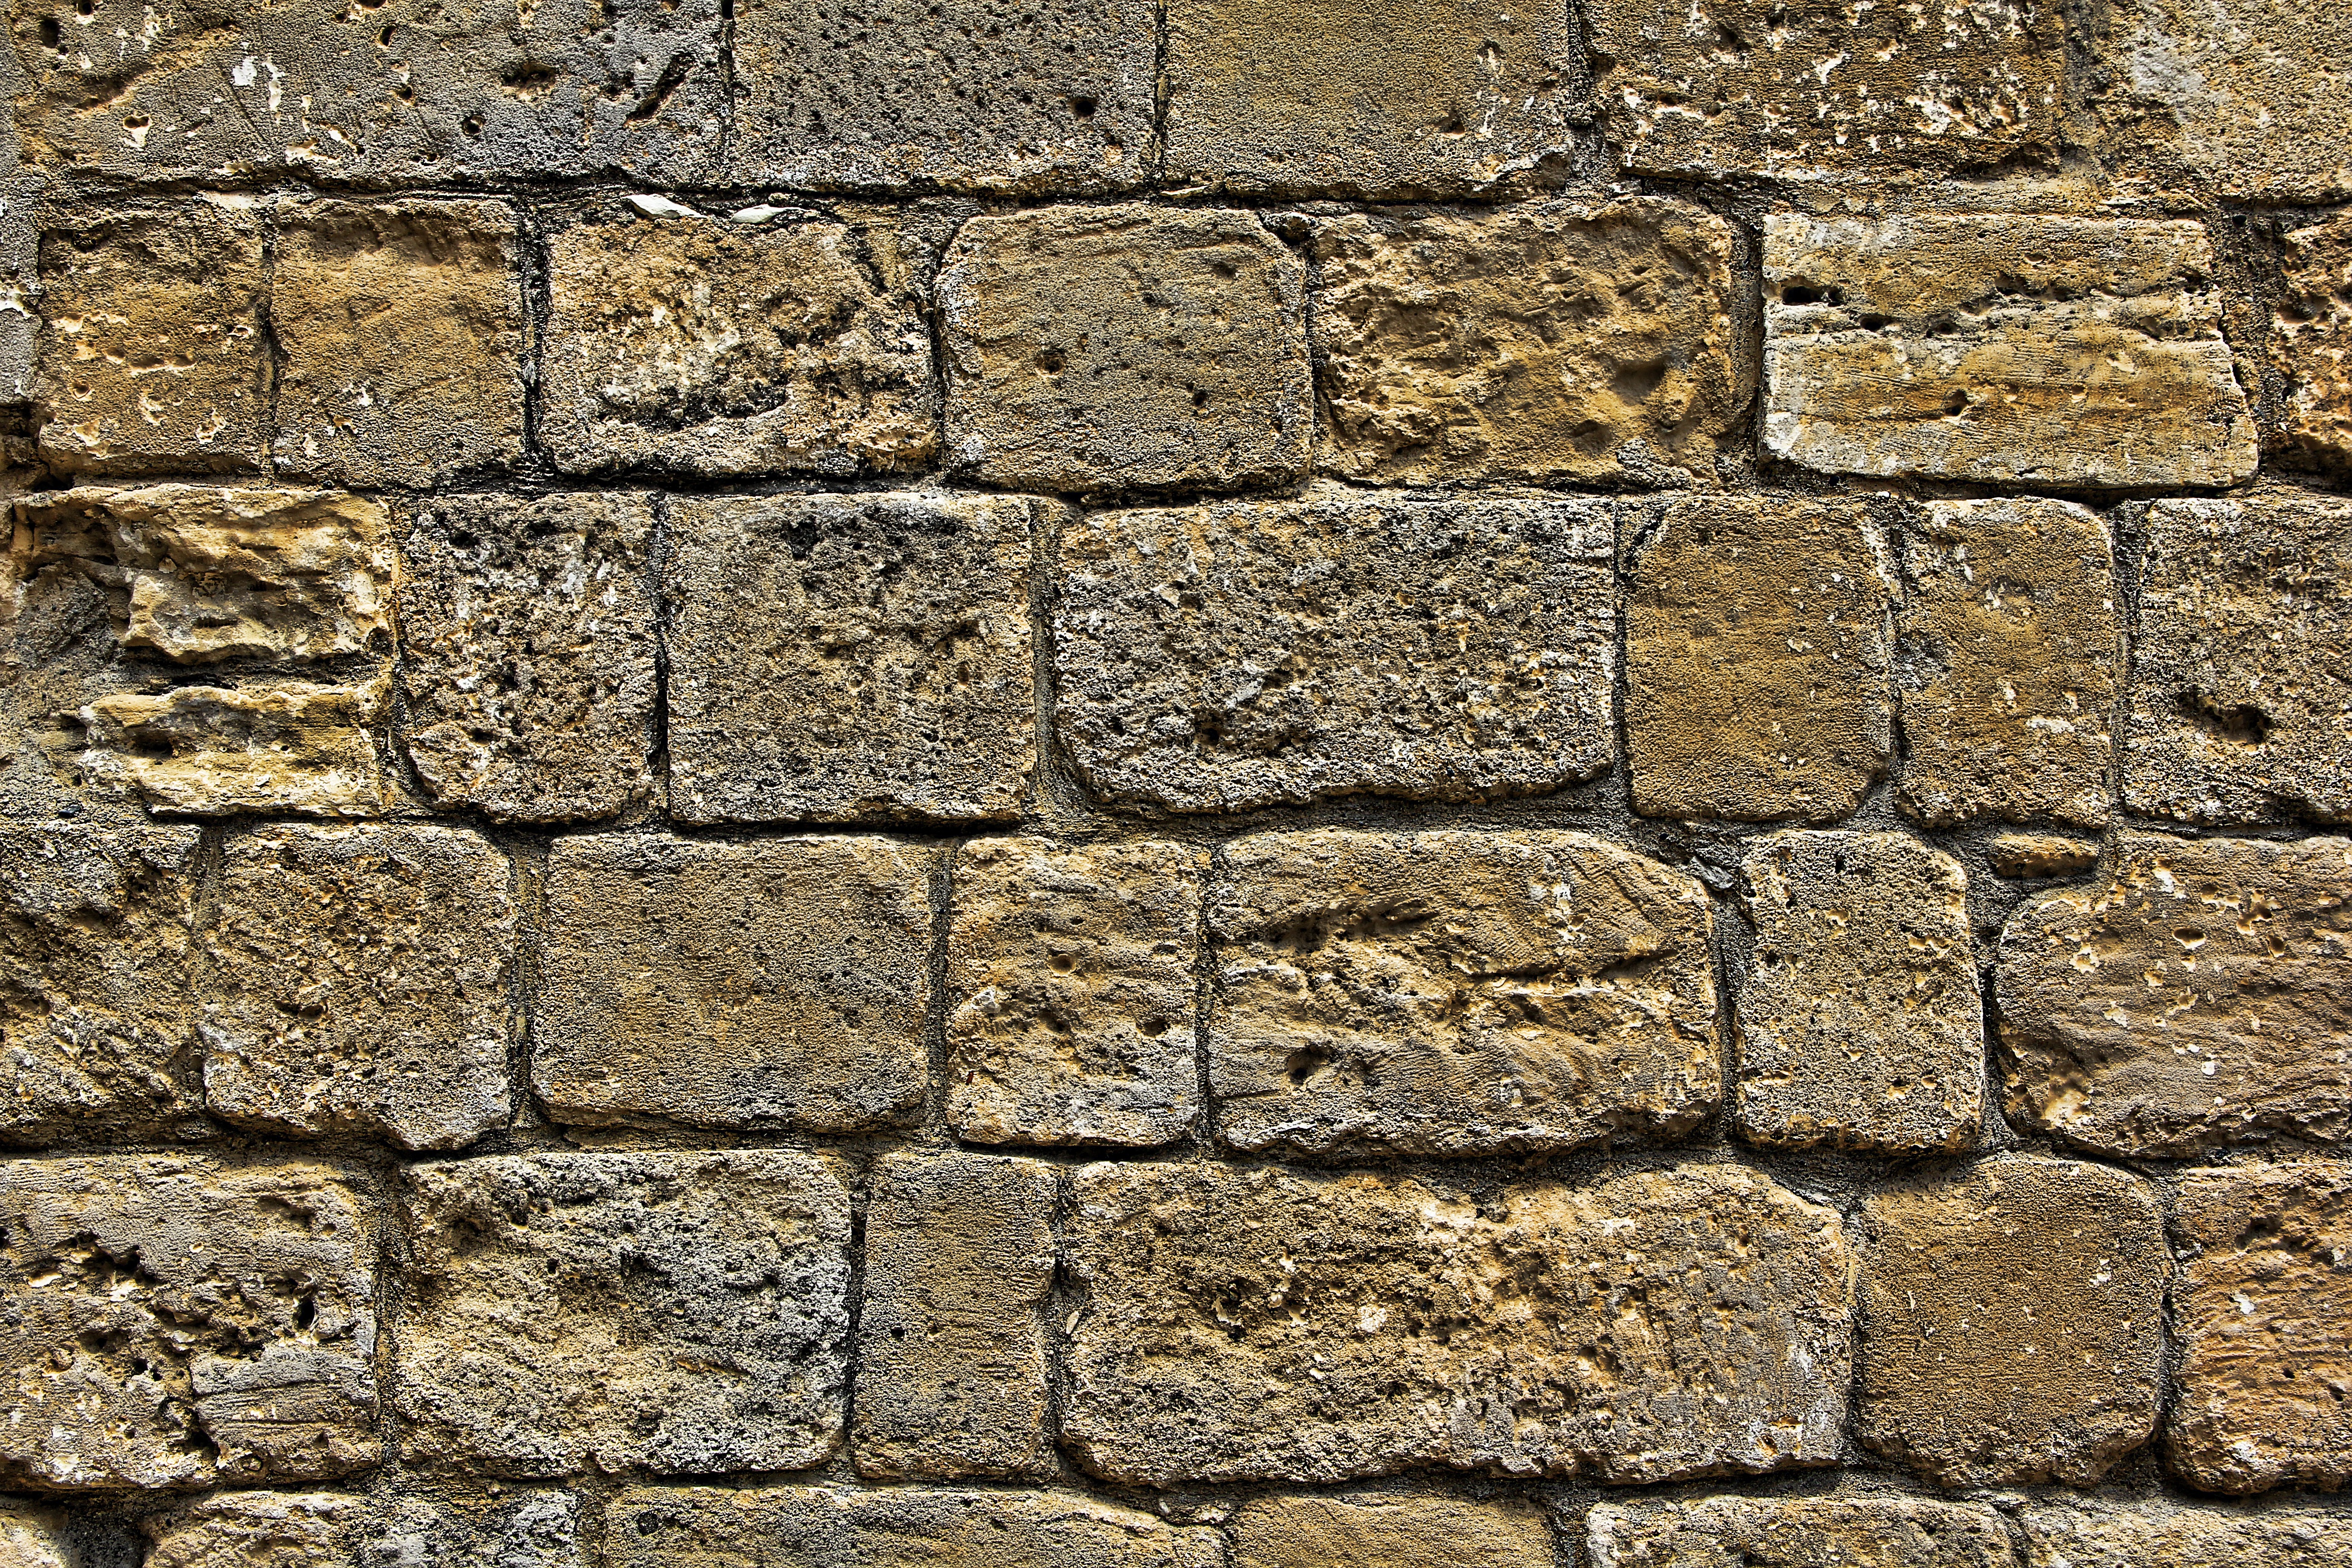
structure, texture, building, cobblestone, wall, stone, pattern, soil, facade, stone wall, brick, material, grey, background, brickwork, bricked, flooring